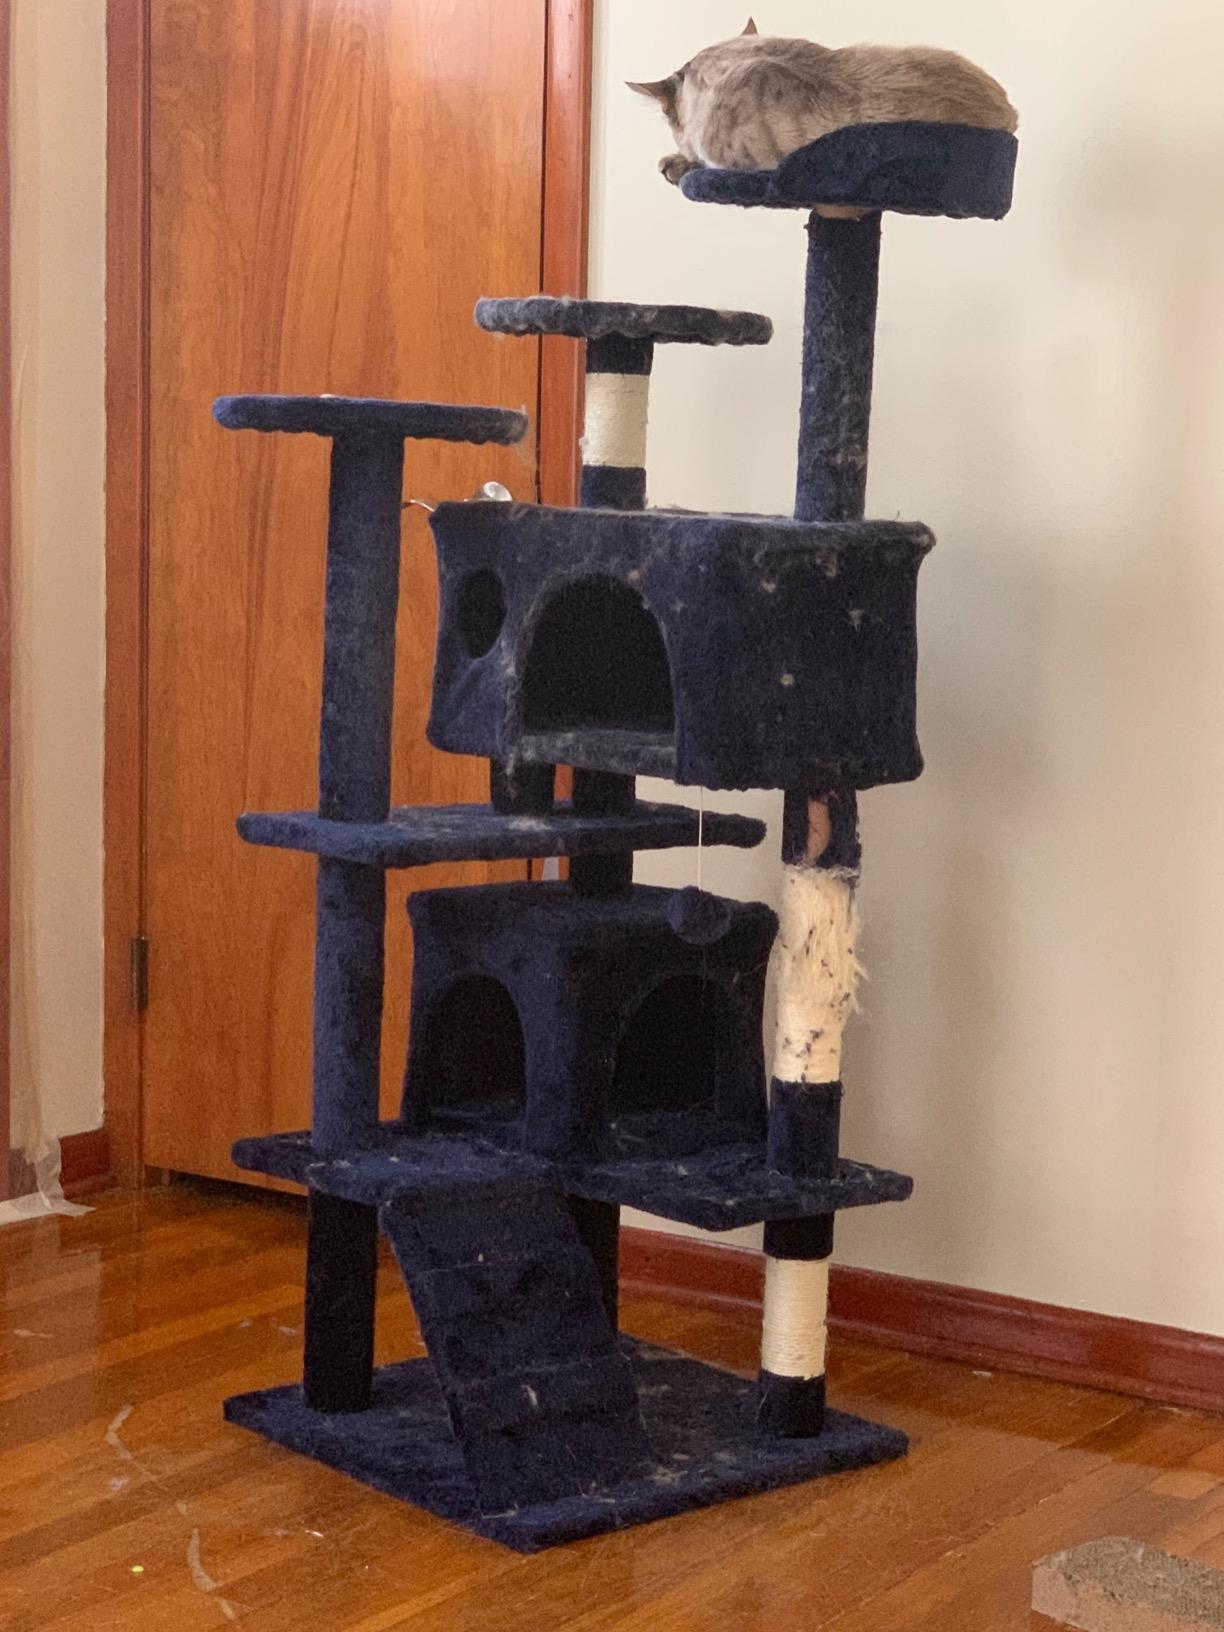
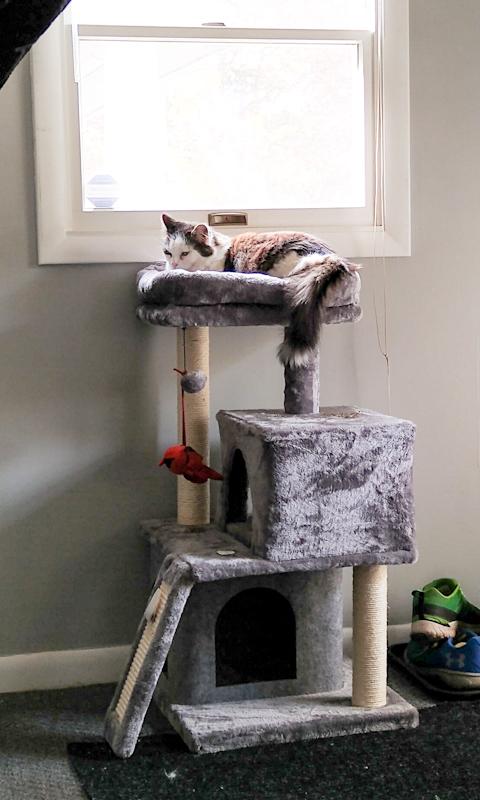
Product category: items_cat tree
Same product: no